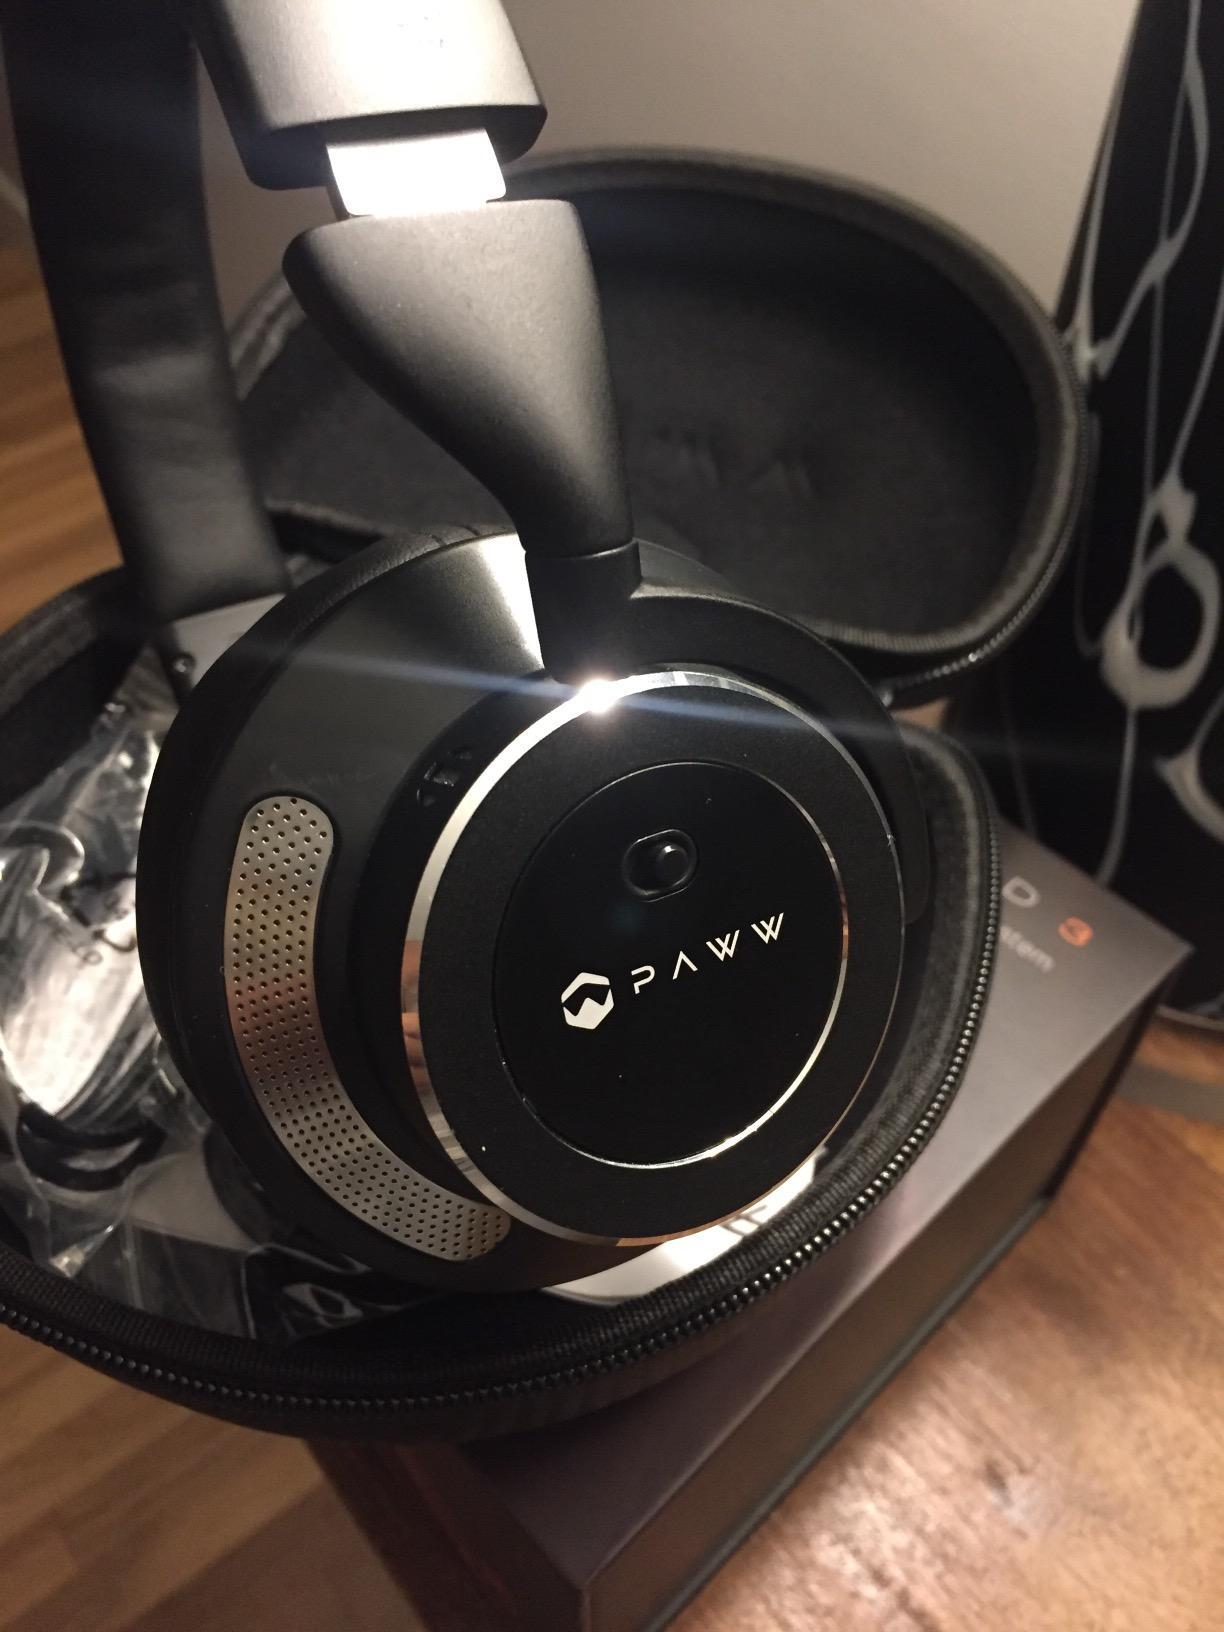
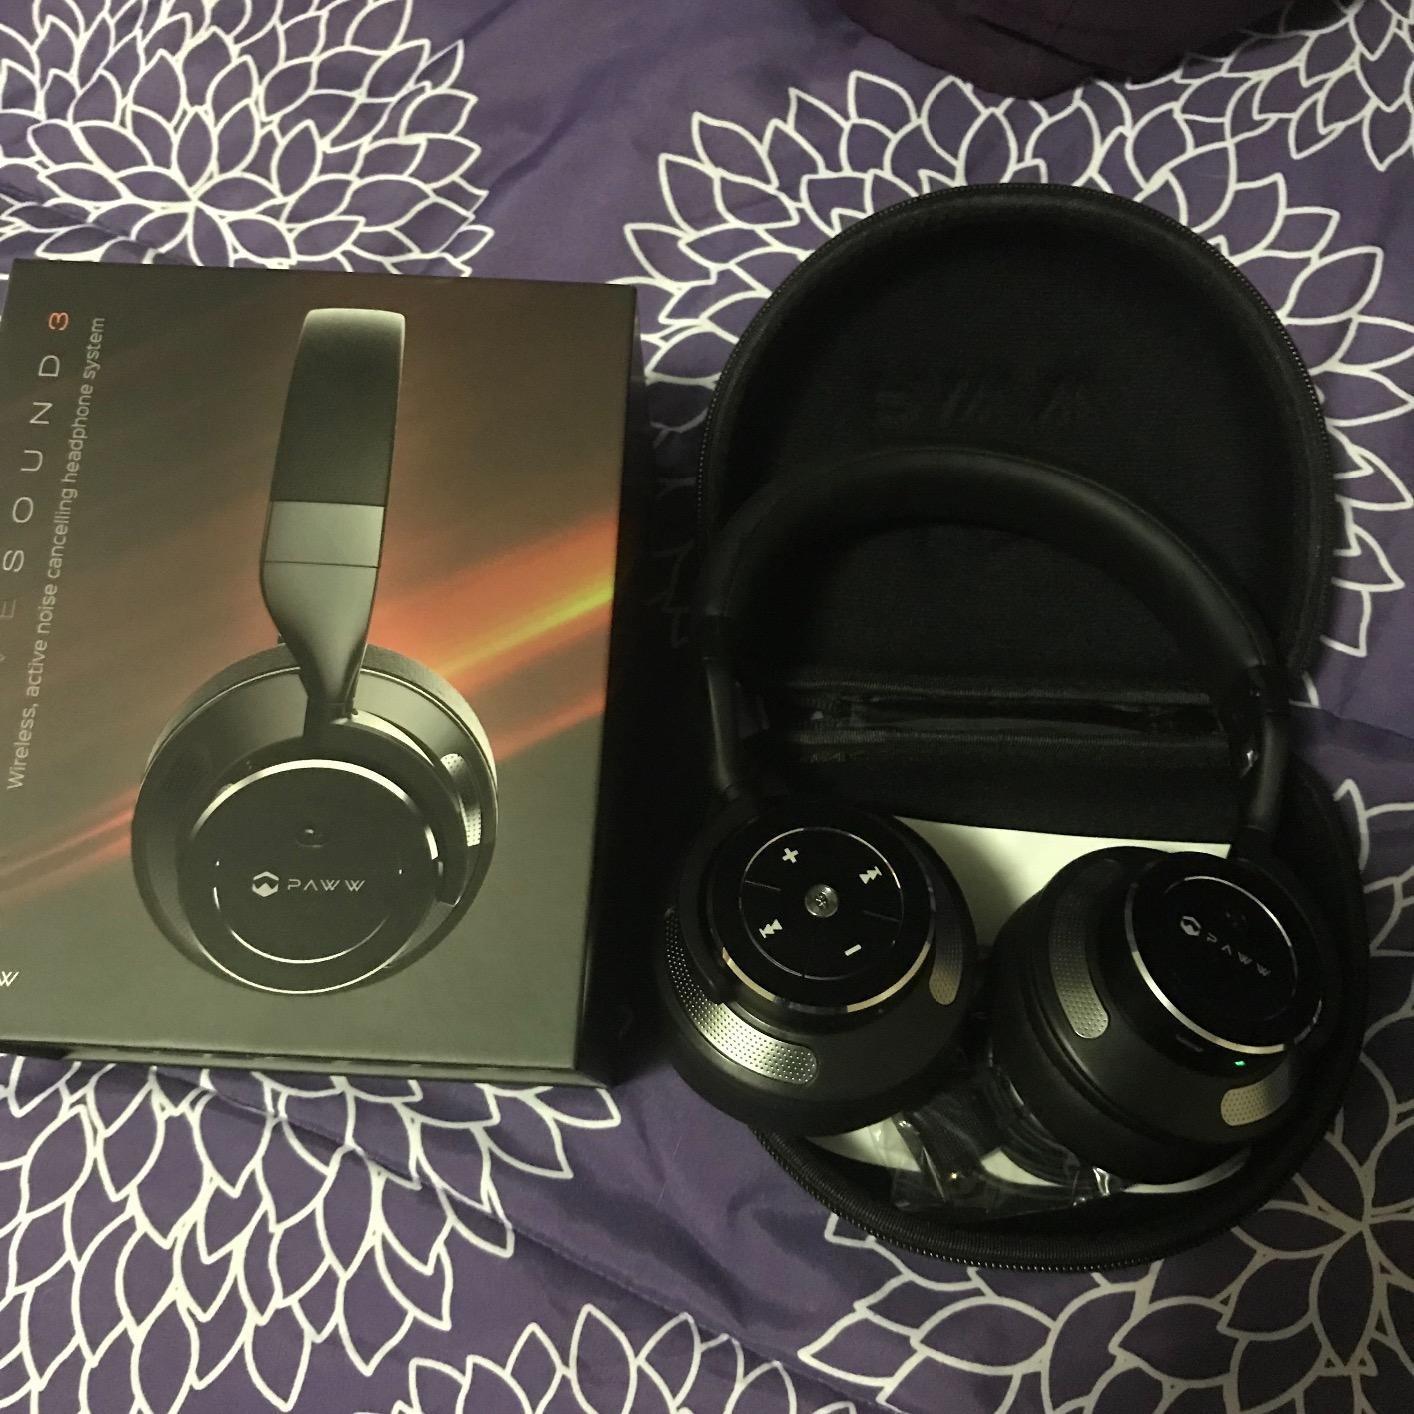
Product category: headphones
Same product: yes